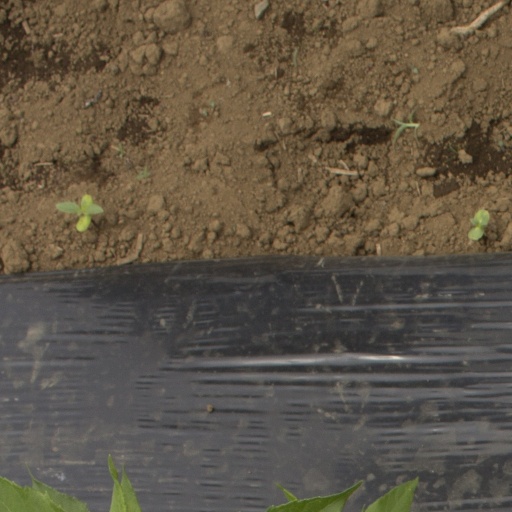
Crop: Jerusalem artichoke